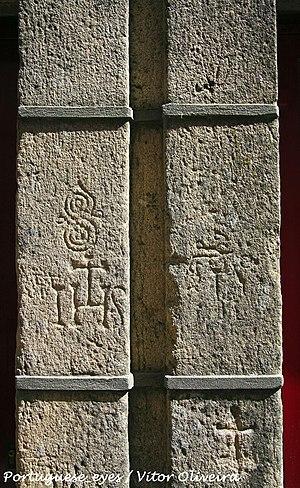
L'expression de nouveau chrétien est employée à partir du XVᵉ siècle pour désigner les Juifs et les musulmans convertis au catholicisme dans la Péninsule Ibérique. Le terme s'entend par opposition aux « vieux chrétiens » dont aucun ascendant n'est censé avoir embrassé la religion juive ou musulmane.